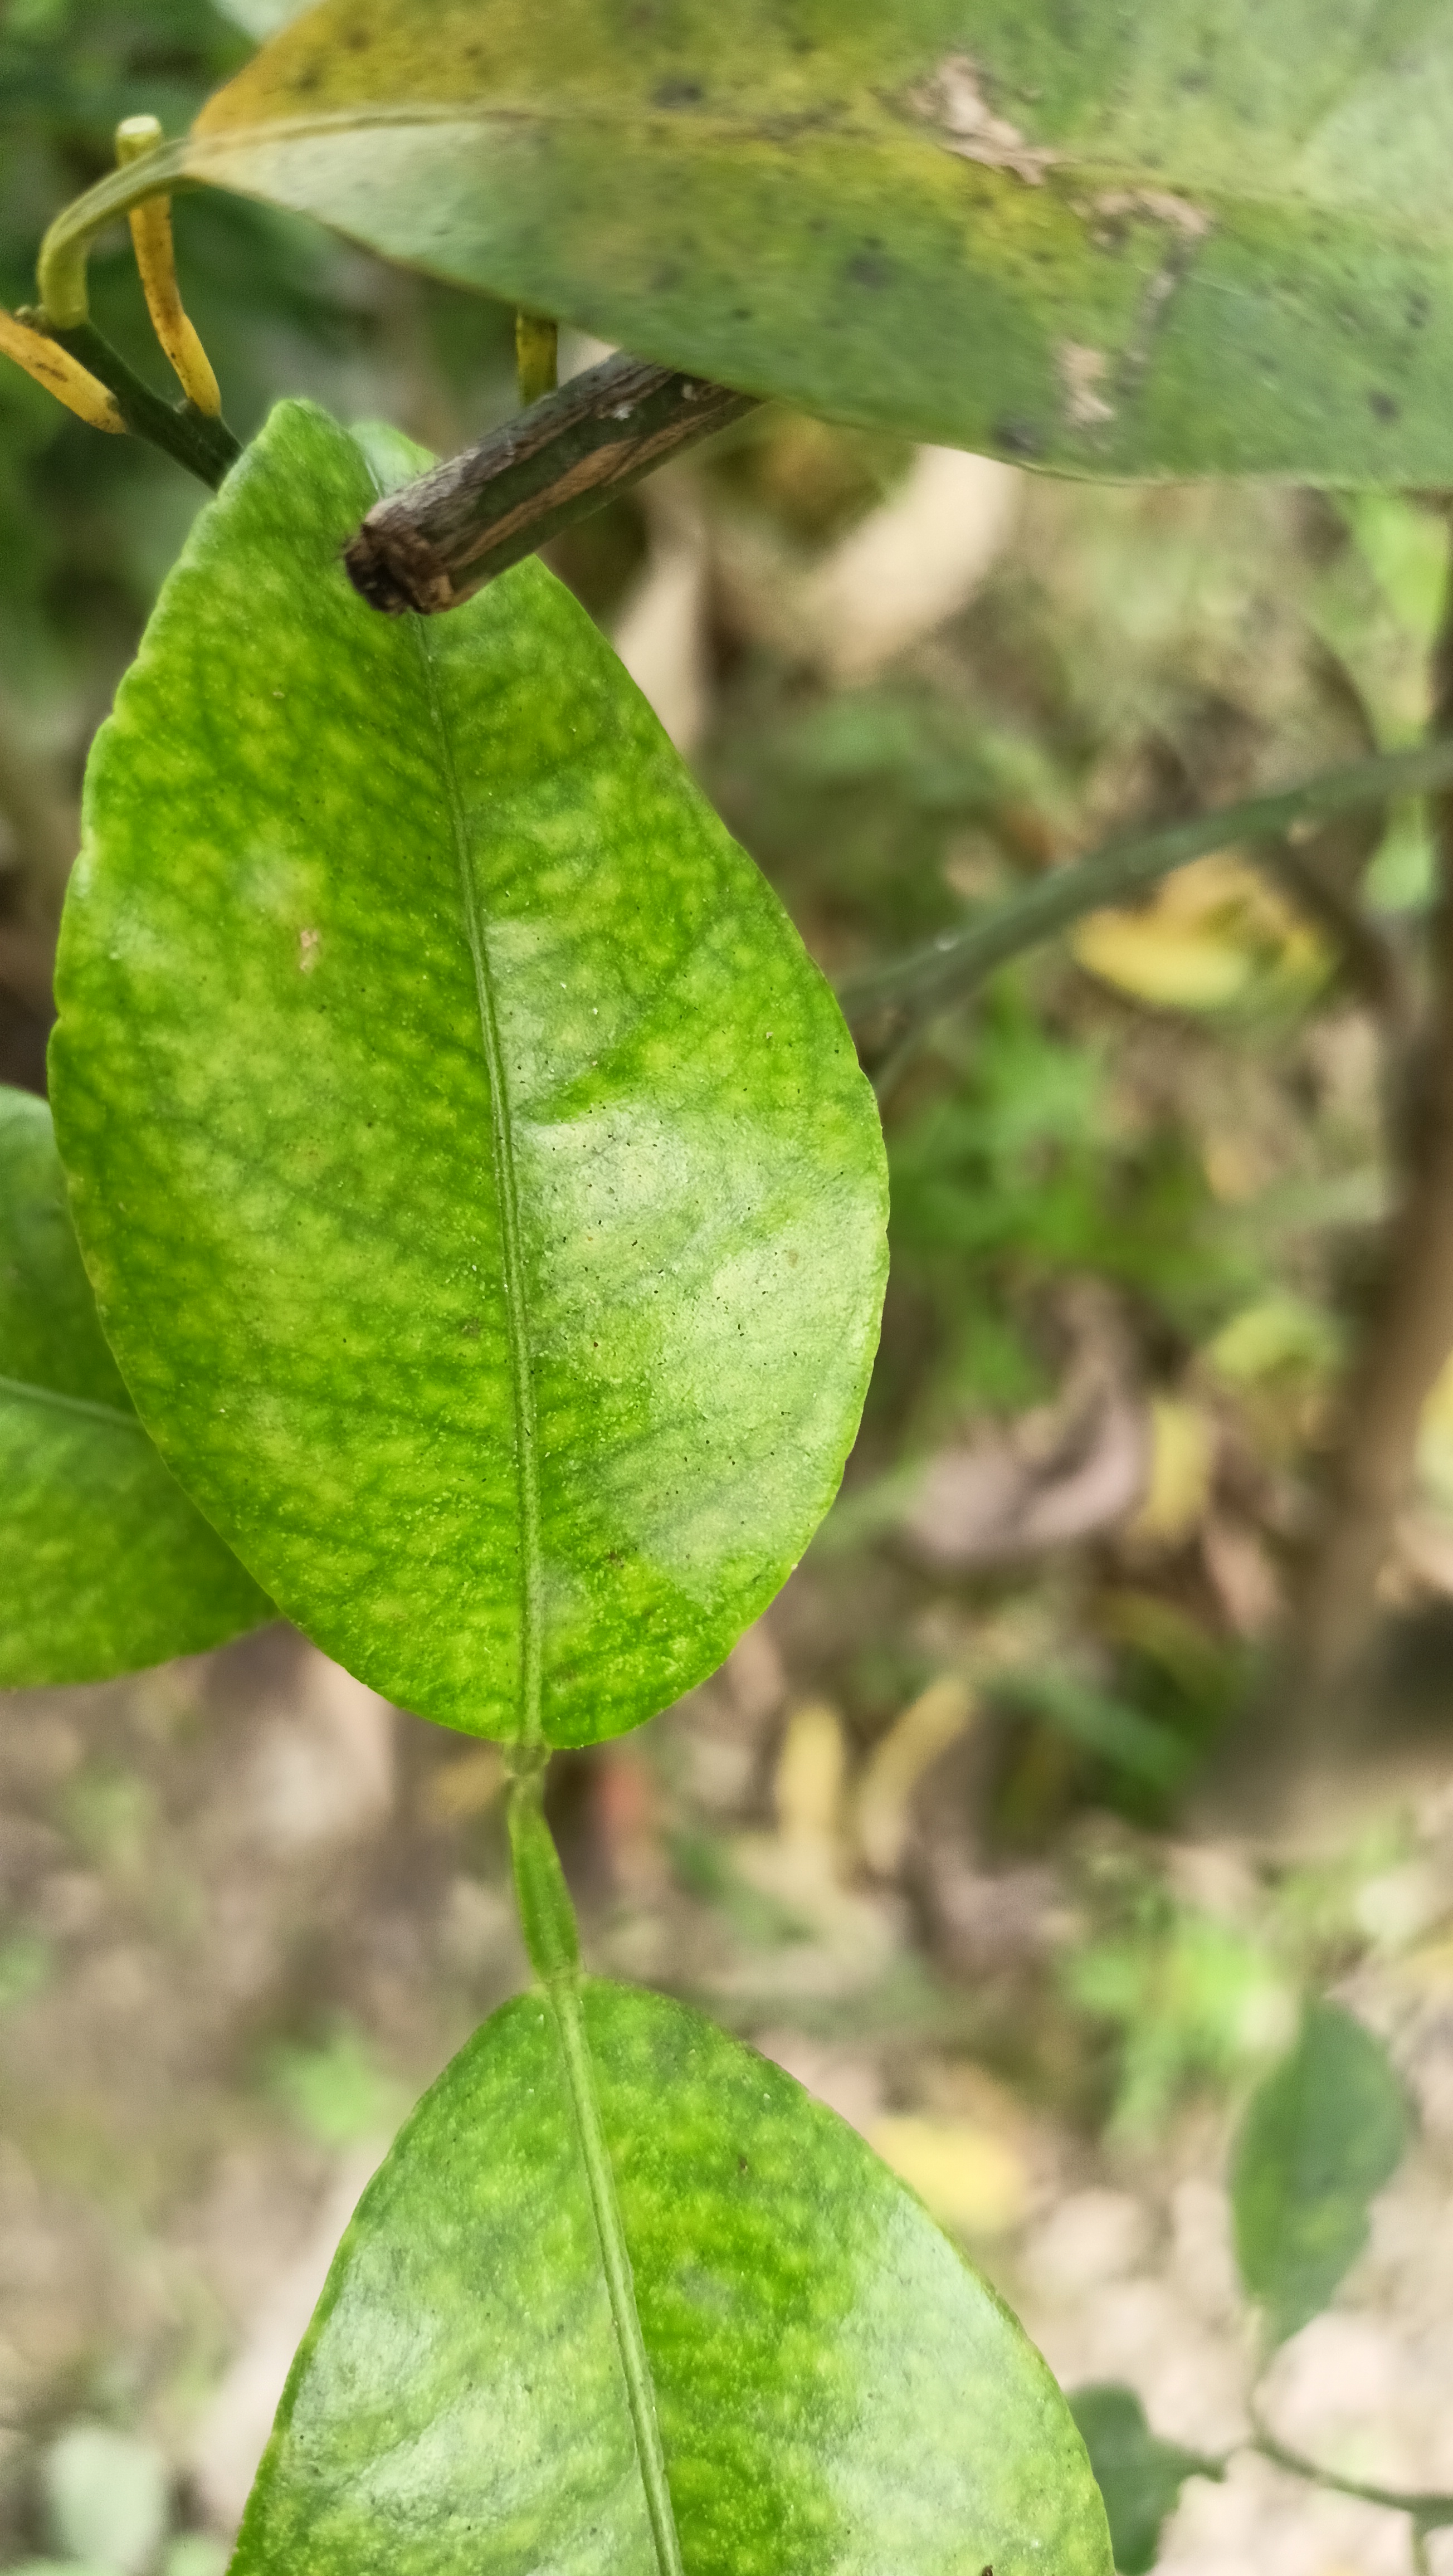
Mandarin leaf variety: China Mishti